Queen of Bhutan

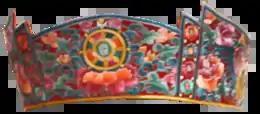
Phoenix Crown of the Dragon Queen

The Druk Gyaltsuen ( 'Dragon Queen') is the queen consort of the Kingdom of Bhutan. In the Dzongkha language, Bhutan is known as "Drukyul" which translates as "The Land of the Thunder Dragon". Thus, while Queens of Bhutan are known as "Druk Gyaltsuen" ("Dragon Queen"), the Bhutanese people call themselves the "Drukpa", meaning "Dragon people".